Pasadena Tournament of Roses Association

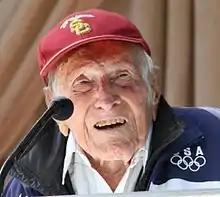
2015 Grand Marshal designee Louis Zamperini, who died on July 2, 2014

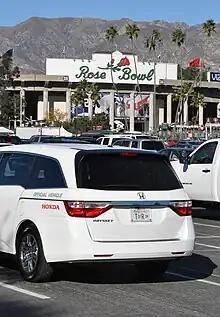
State-issued "T of R" license plate

Today, the five bedrooms of the second floor are used for committee meetings, as well as serving as a dressing area for the Rose Court and space for display of the Tournament of Roses history. There are displays of trophies, past Rose Bowl Games, Grand Marshals, Presidents, and Queens and Courts. Of interest is an original panel of "Peanuts" comic strip for January 1, 1974, when its creator Charles M. Schulz served as the Grand Marshal. On the panel, Lucy was watching the parade on TV and was telling Linus van Pelt that "They have some of the most beautiful floats this year I've ever seen." When Linus asked about the grand marshal, Lucy said, "Yeah, you missed him...but he wasn't anyone you ever heard of!"